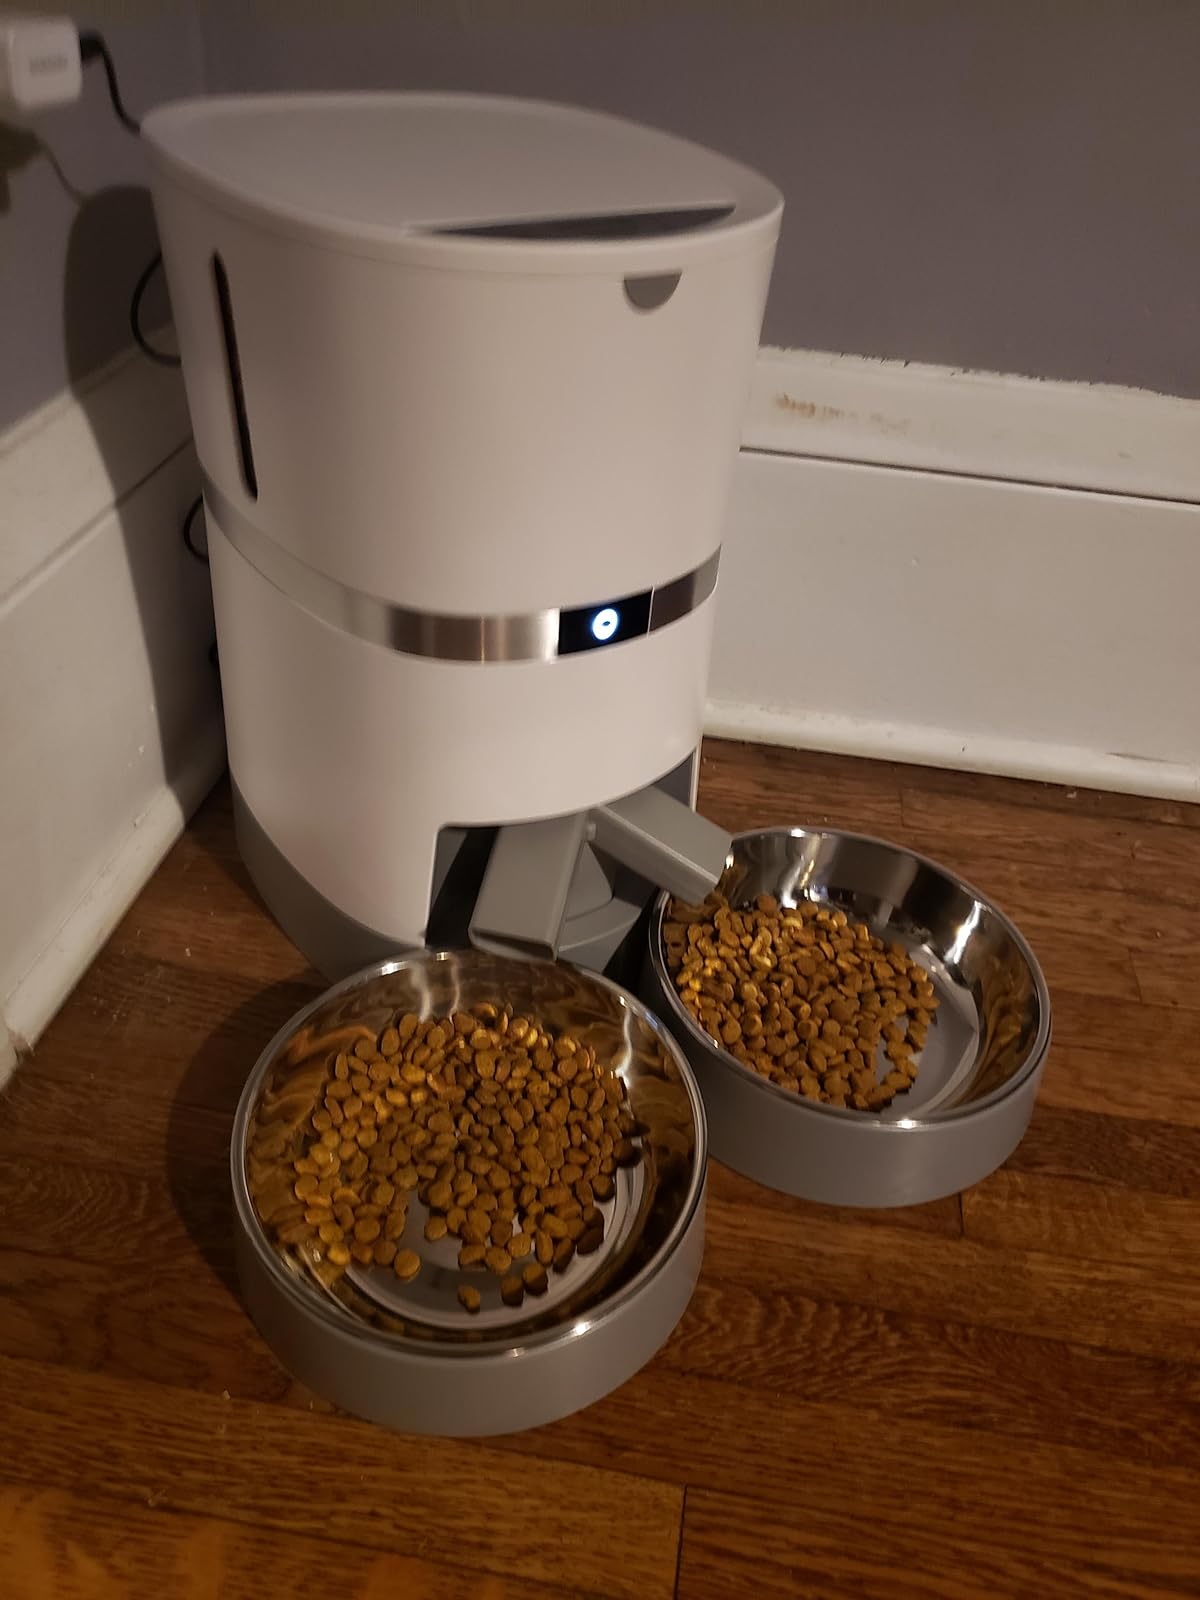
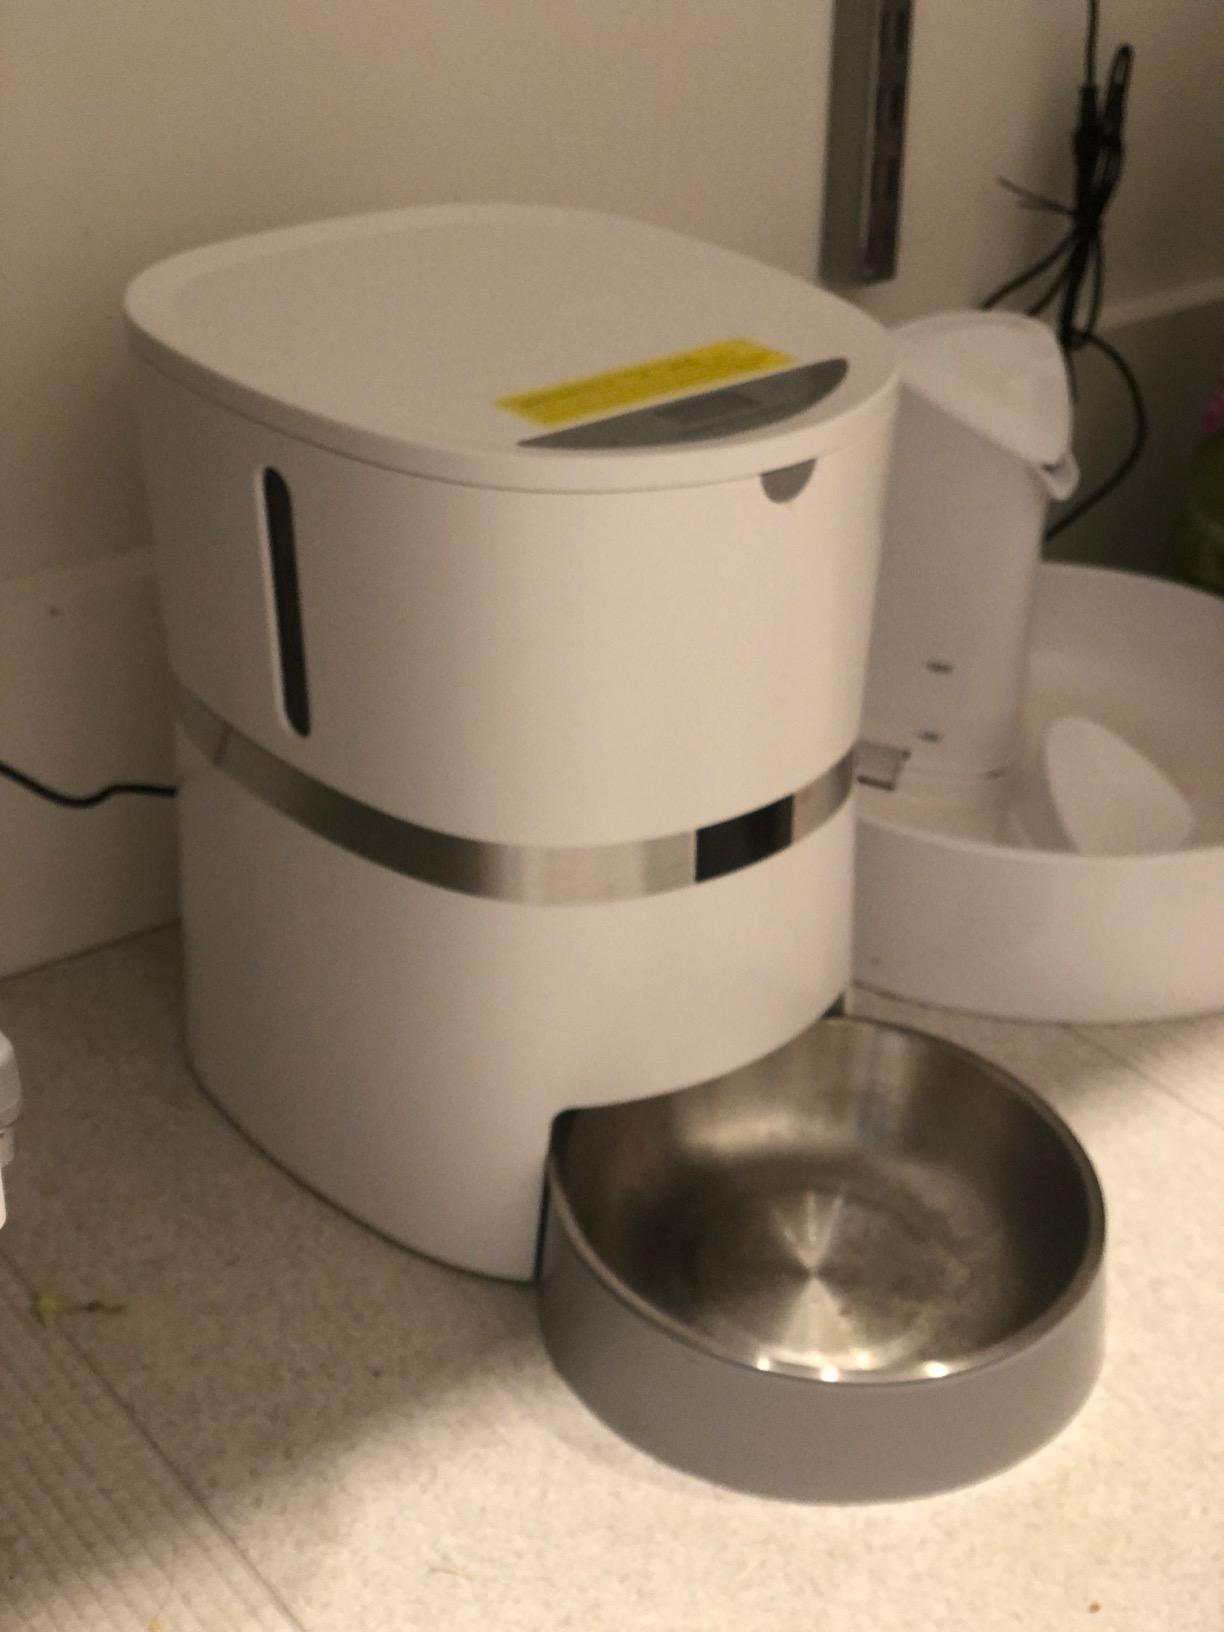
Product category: items_feeder
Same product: no